Stevo Stepanovski

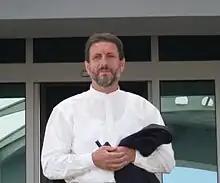
Stevo Stepanovski

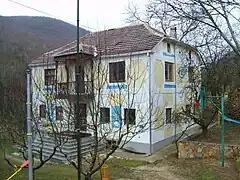
Library Al-Bi - The largest private library in North Macedonia

Stevo Stepanovski (born 17 July 1950) is a Macedonian bibliophile and owner of the largest private library in North Macedonia, situated in Babino, Demir Hisar. Ramkovski Foundation in September 2010 granted him the “Krste Petkov Misirkov” Work-Life Award.